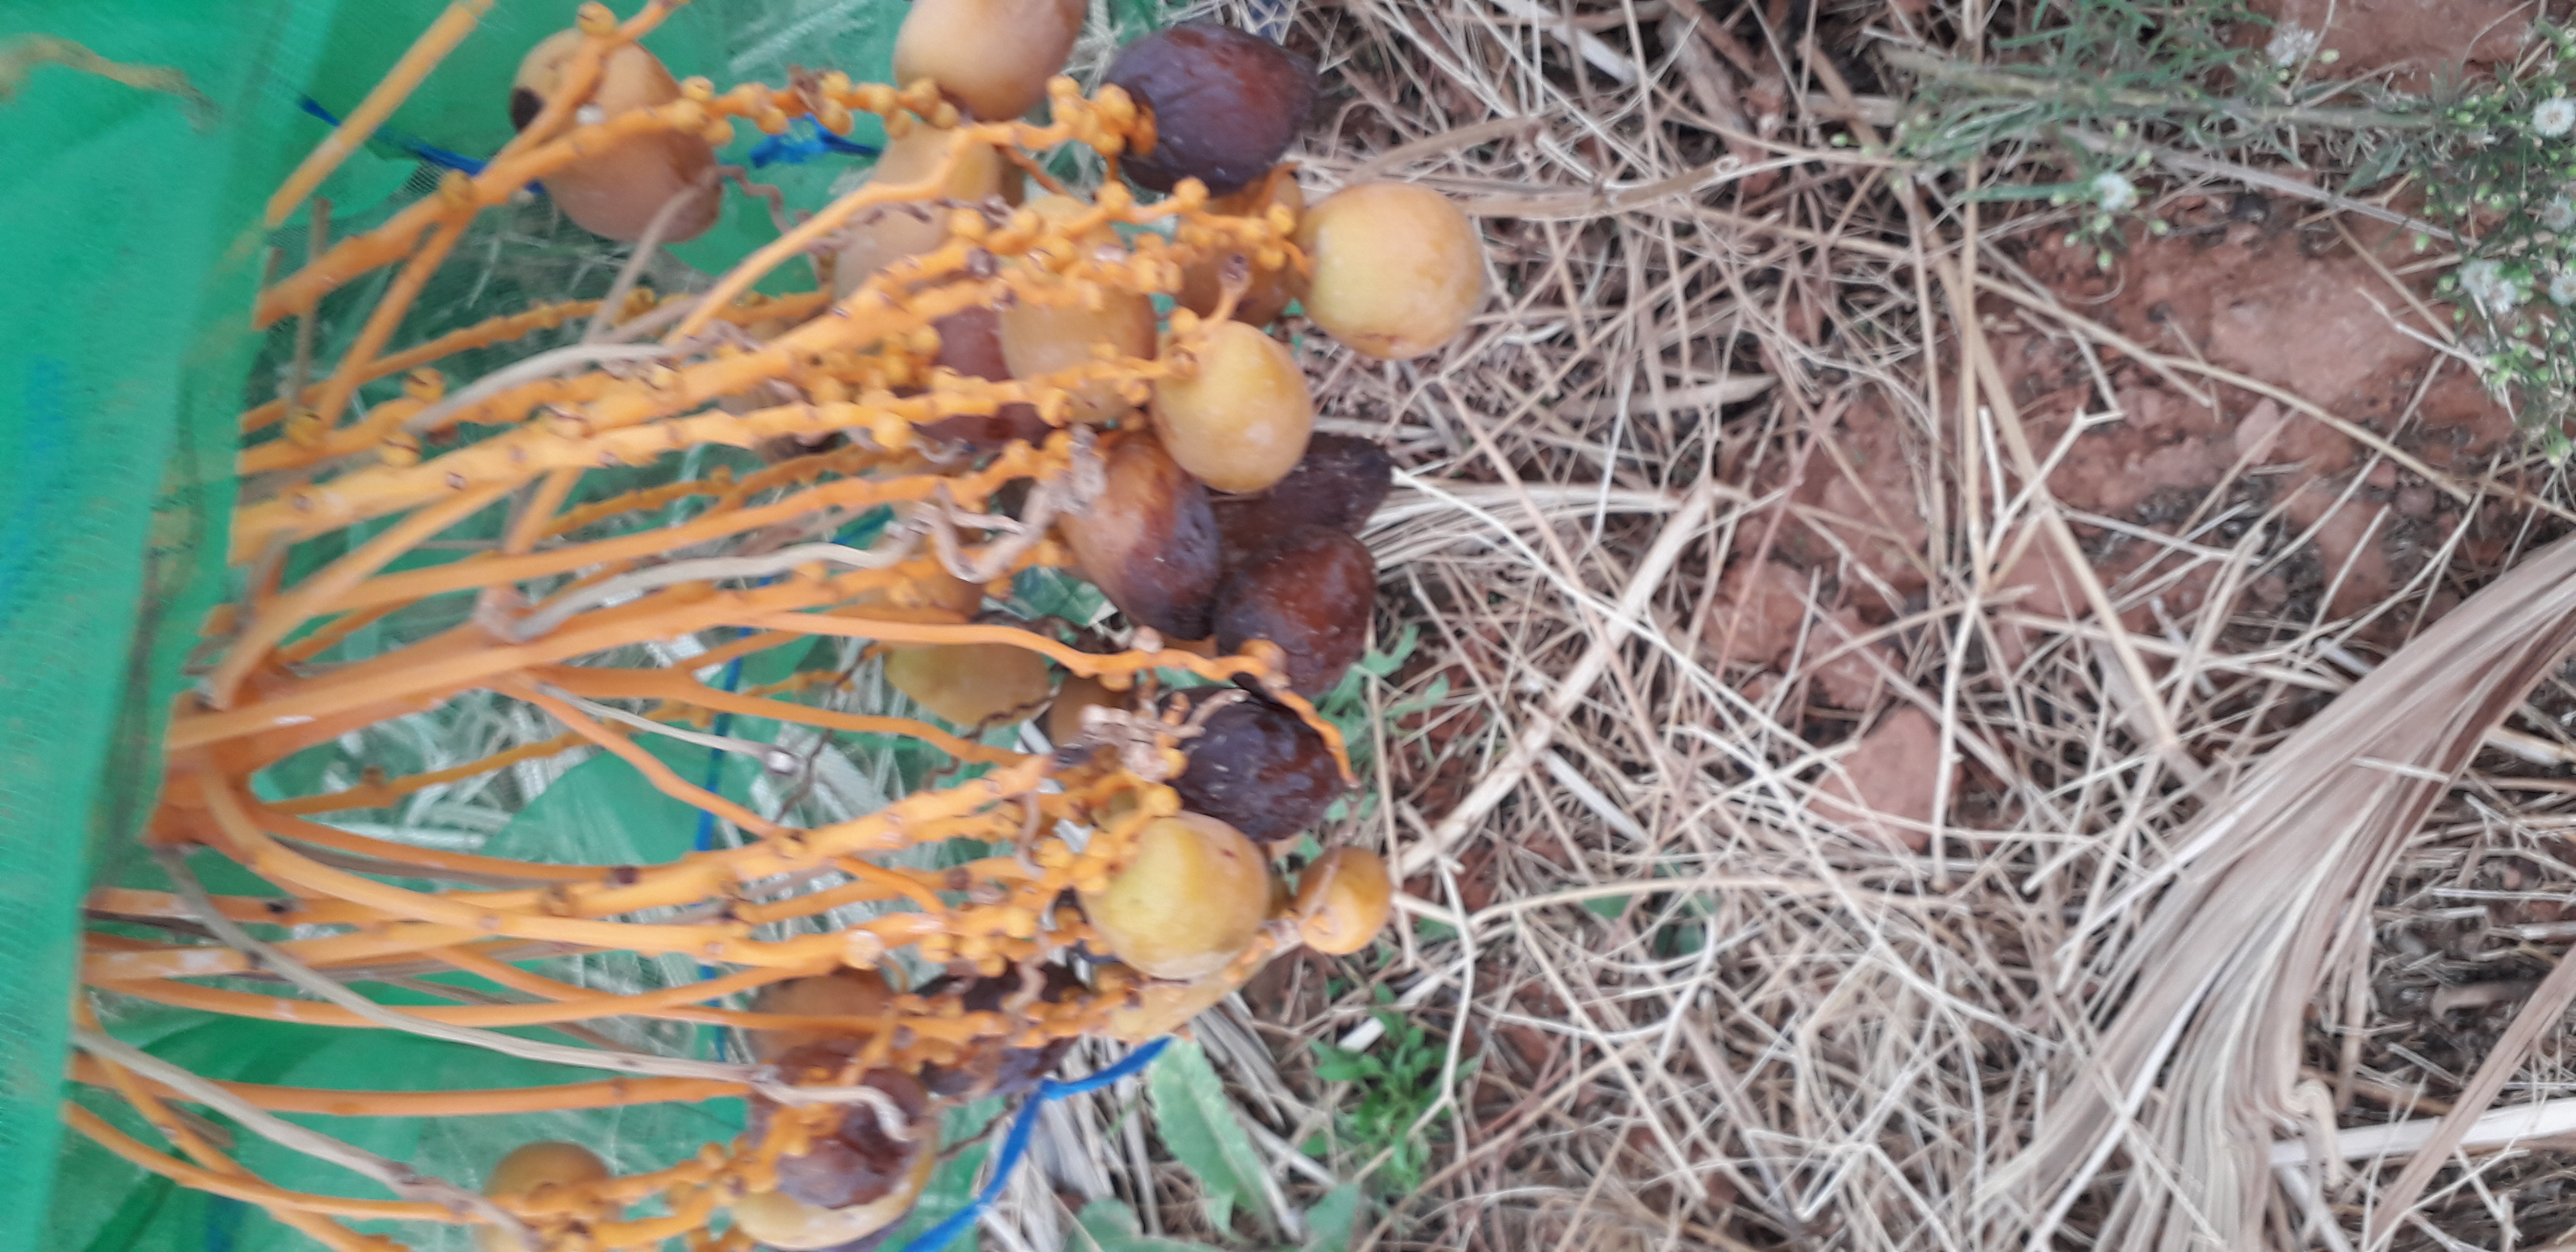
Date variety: Boumajhoul